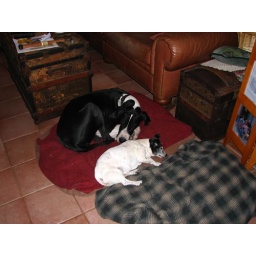
Dailey the great dane and spot sleeping in the living room. She thinks she is a little dog like spot.